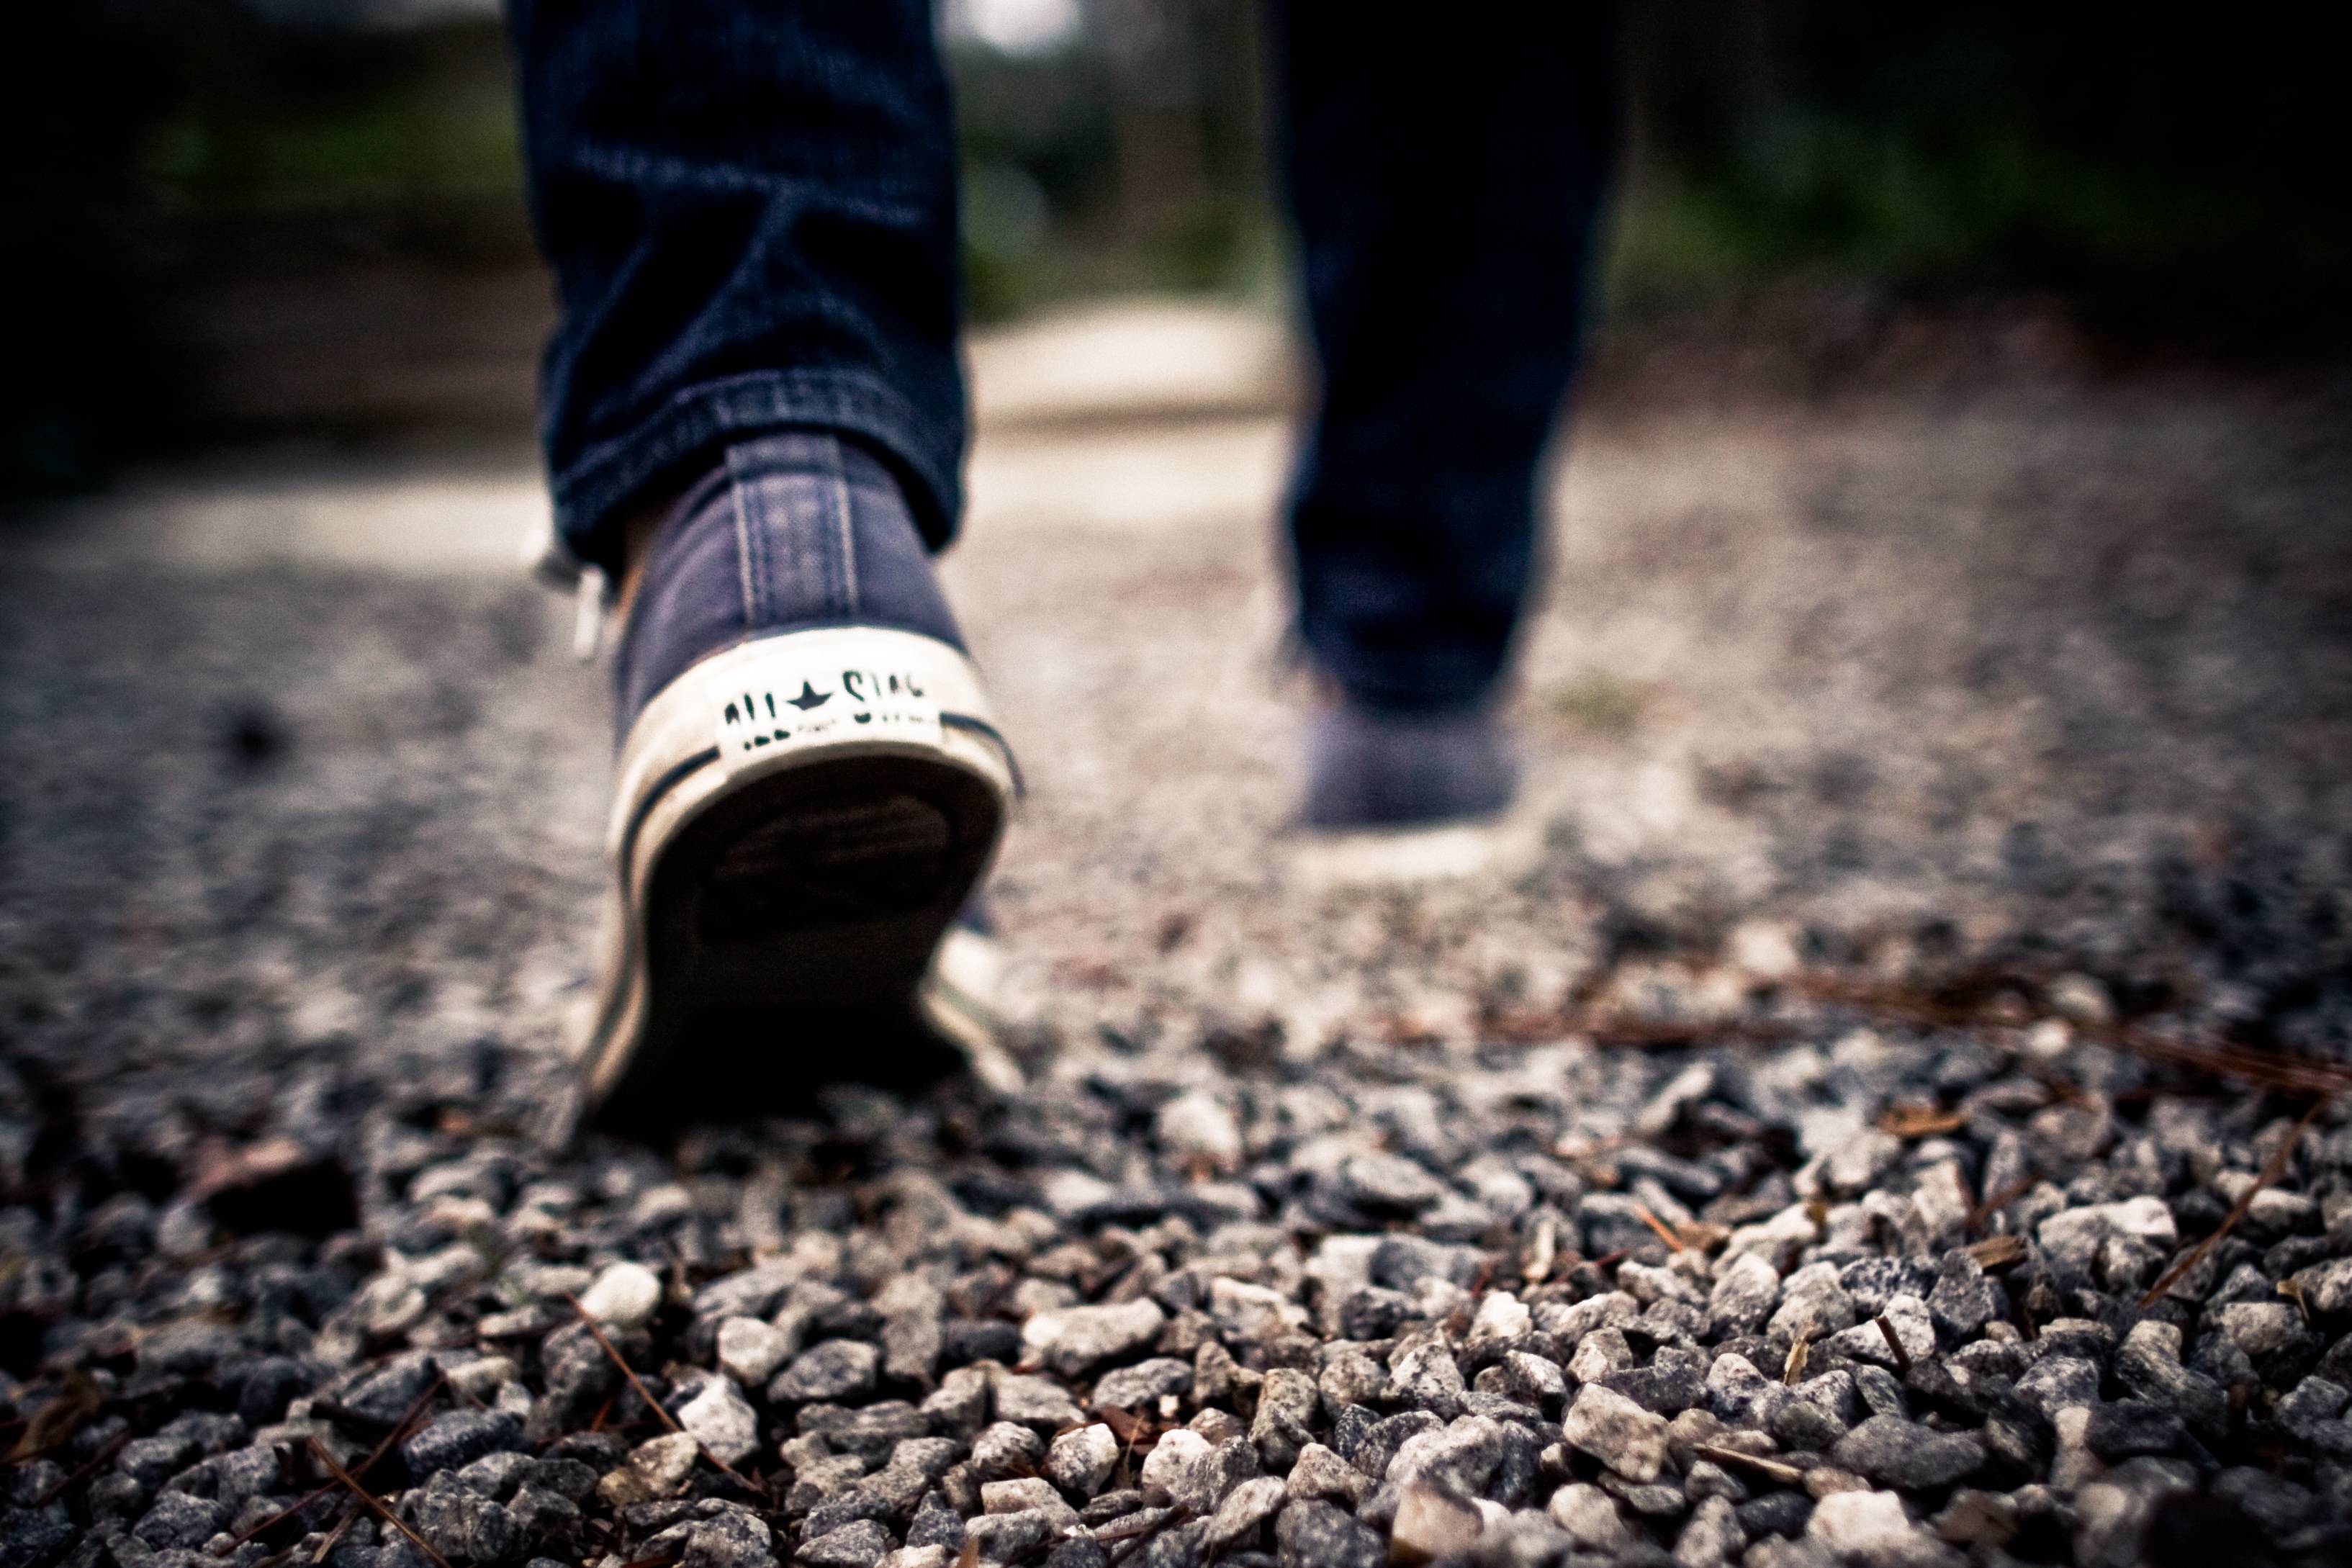
man, path, walking, blur, hiking, photography, feet, male, walk, leg, jeans, spring, soil, black, shoes, gravel, legs, sneakers, converse, footwear, photograph, image